Besseringen B-Werk

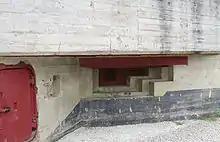
Flank position with armour plating and stepped embrasure

For observation and fire control the commander had a Type 90P9 observation cupola. Through 5 slits, that could be closed by slides, the commander could observe the surrounding area and direct fire using two armoured periscopes. The cupola had a weight of 6 tonnes, an average wall thickness of 120 millimetres, an overall height of 1.6 metres of which only 0.65 metres protruded above the bunker.